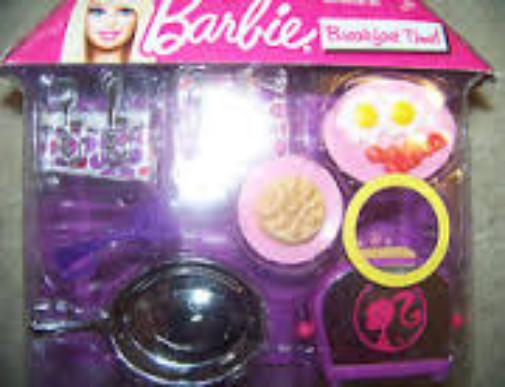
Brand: Breakfast with Barbie
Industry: Food